Ottobeuren Abbey

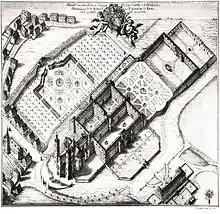
Bird's eye view of the abbey in 1766

Rupert ushered in the most flourishing period in the history of Ottobeuren, which lasted until its secularization in 1802. In the zenith of its glory, Ottobeuren fell victim to the German mediatization along with all the other imperial abbeys of the Holy Roman Empire. On 1 December 1802 Ottobeuren was secularized and its territory annexed to Bavaria. At the time, the territory of the imperial abbey covered 266 square kilometers and had about 10,000 inhabitants.